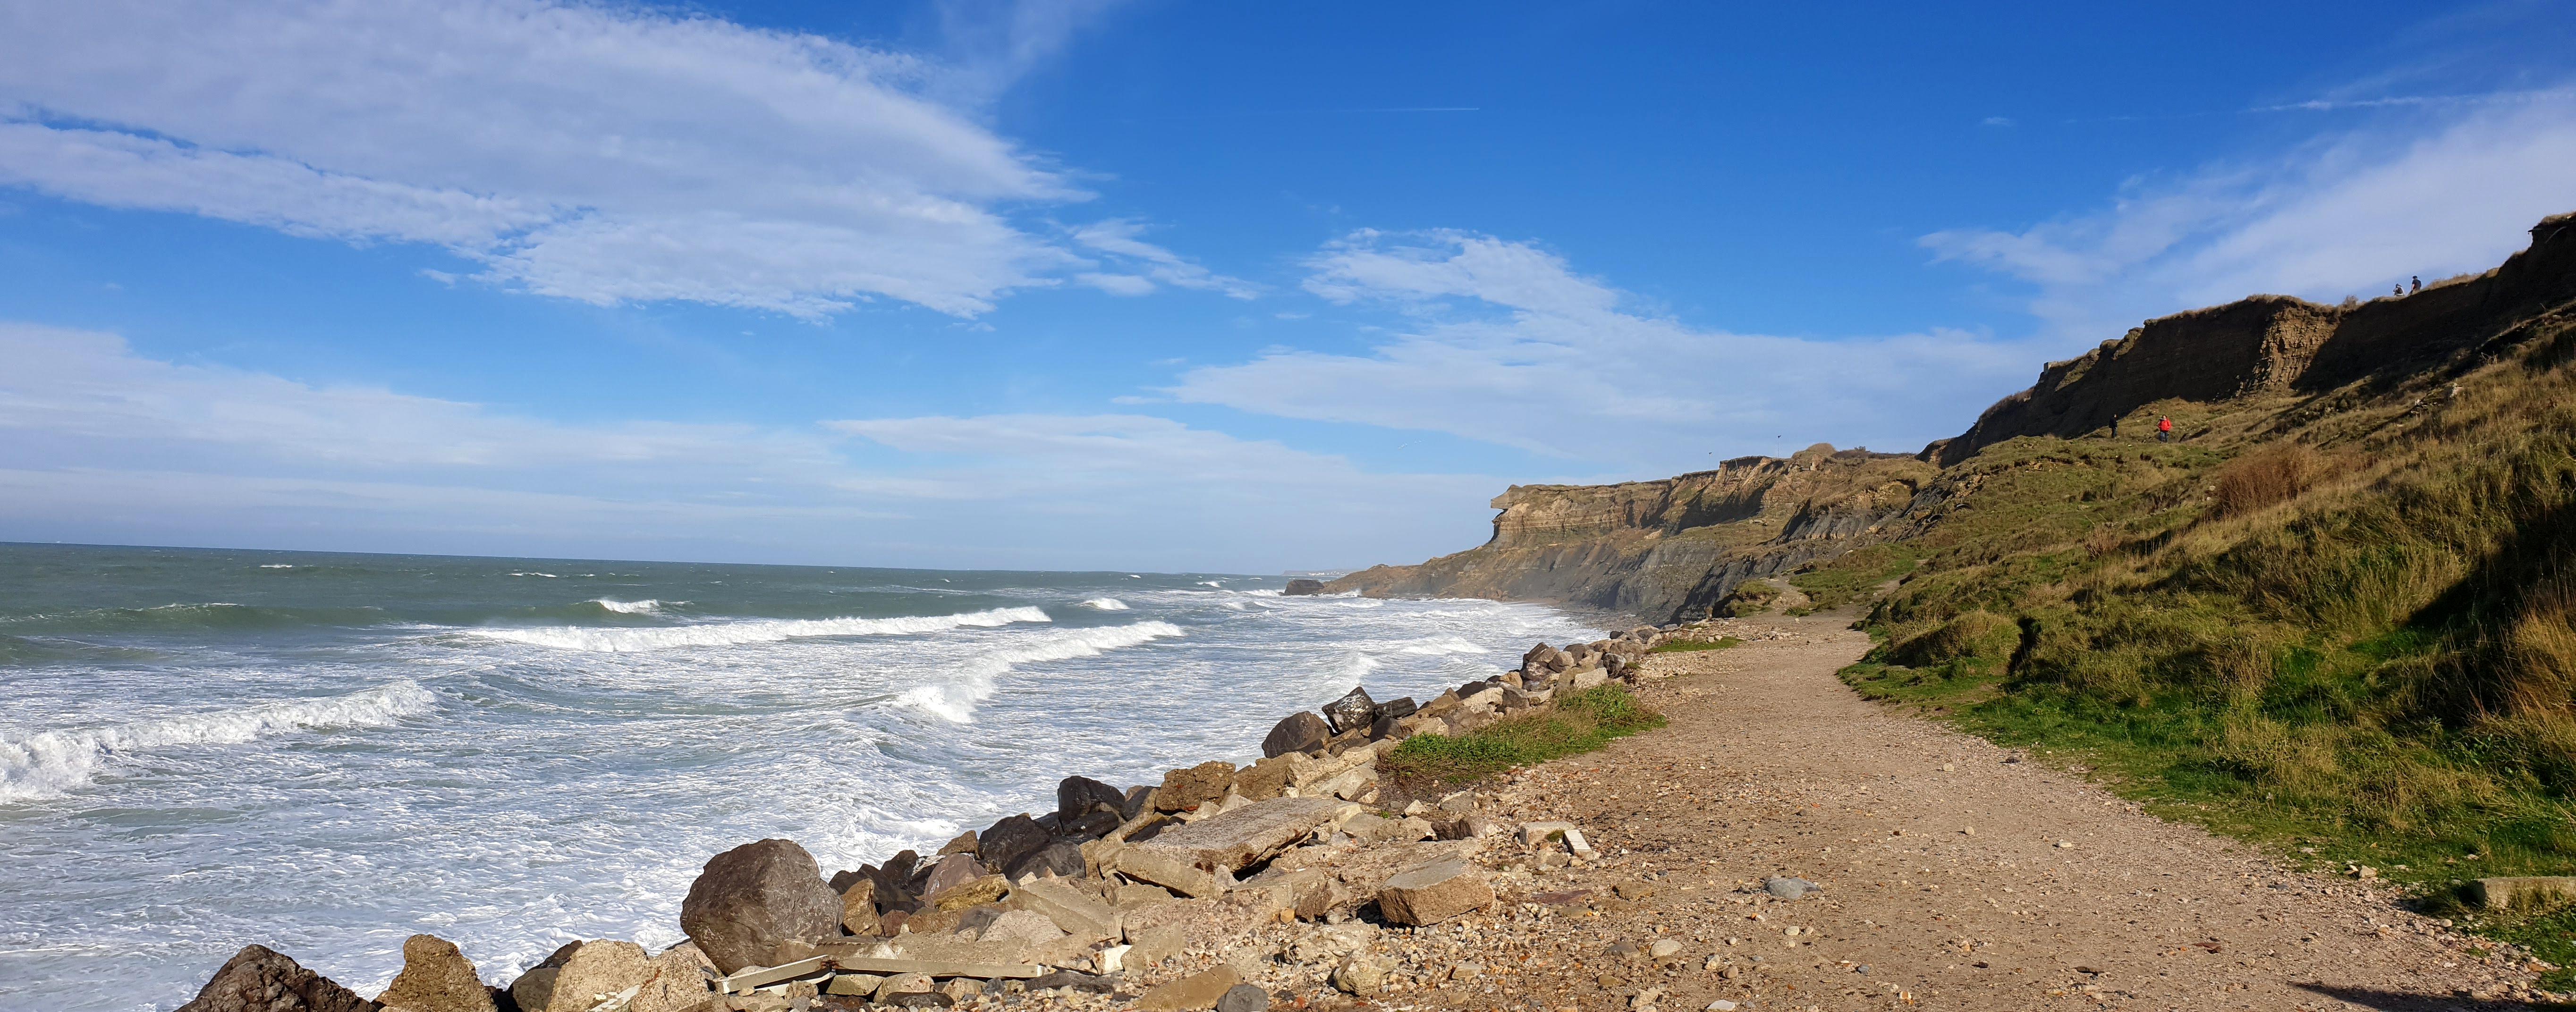
ocean, sea, wimereux, sun, blue, summer, body of water, coast, shore, beach, coastal and oceanic landforms, headland, promontory, natural landscape, sky, bay, cliff, wave, rock, water resources, water, cape, Raised beach, terrain, bight, klippe, wind wave, landscape, photography, cove, bank, tide, inlet, watercourse, cloud, sand, tourism, horizon, vacation, wind